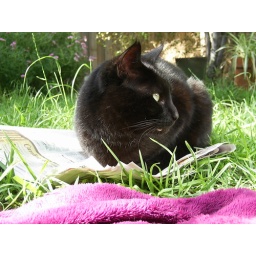
Enjoying sitting on newspaper in garden